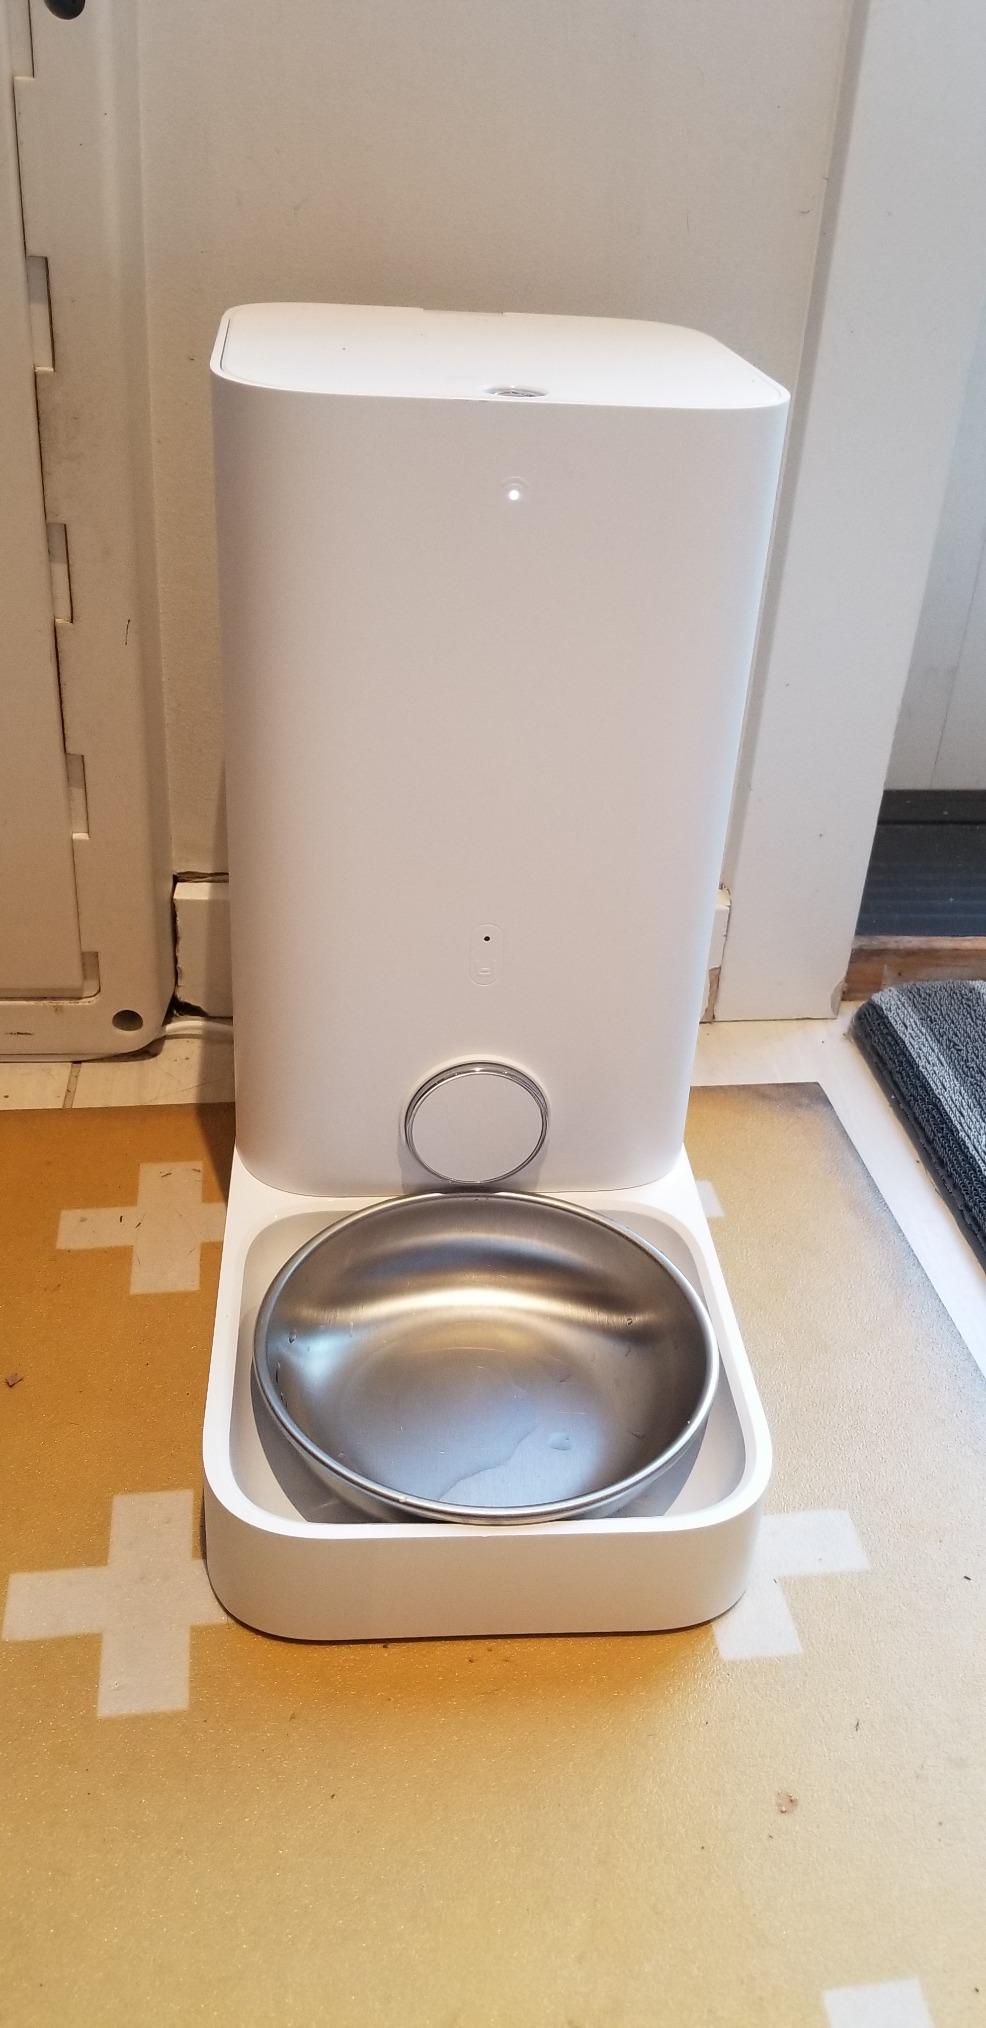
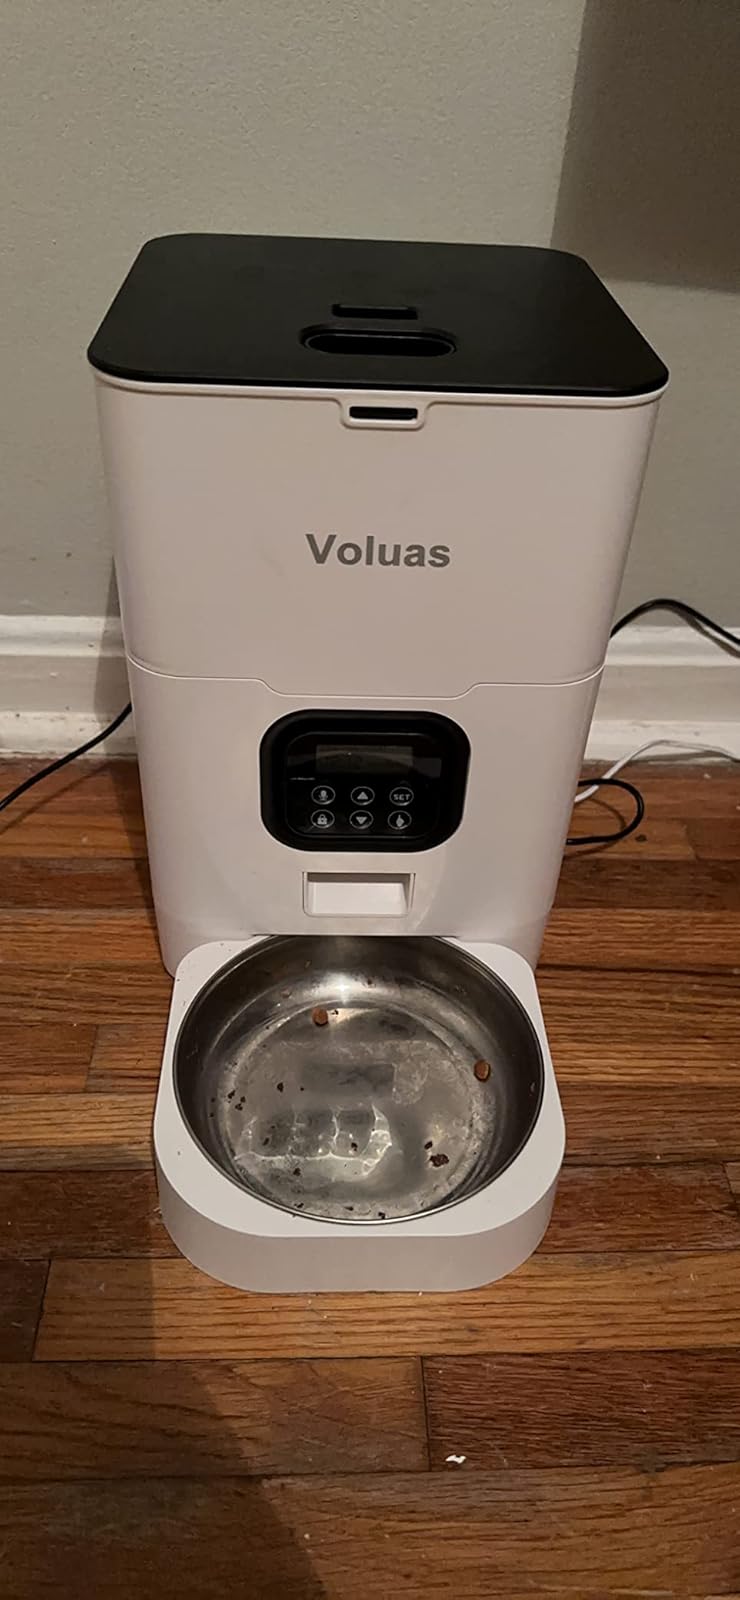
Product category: items_feeder
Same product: no